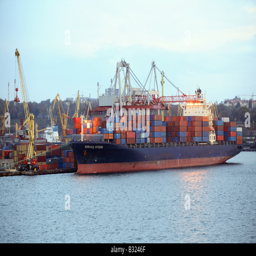
loading of a container ship